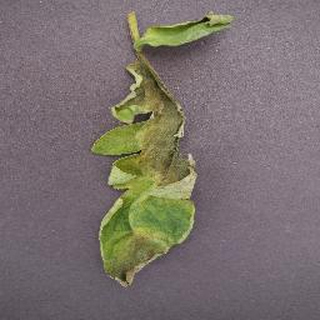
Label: tomato_late_blight